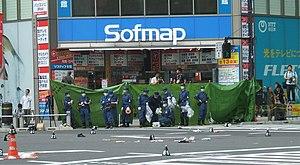
Le massacre d'Akihabara s'est déroulé dans le quartier d'Akihabara de Chiyoda-ku à Tōkyō le 8 juin 2008. Il a fait sept morts et dix blessés.